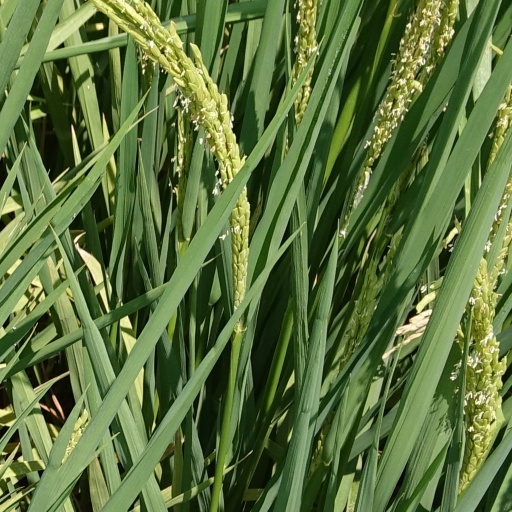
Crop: rice